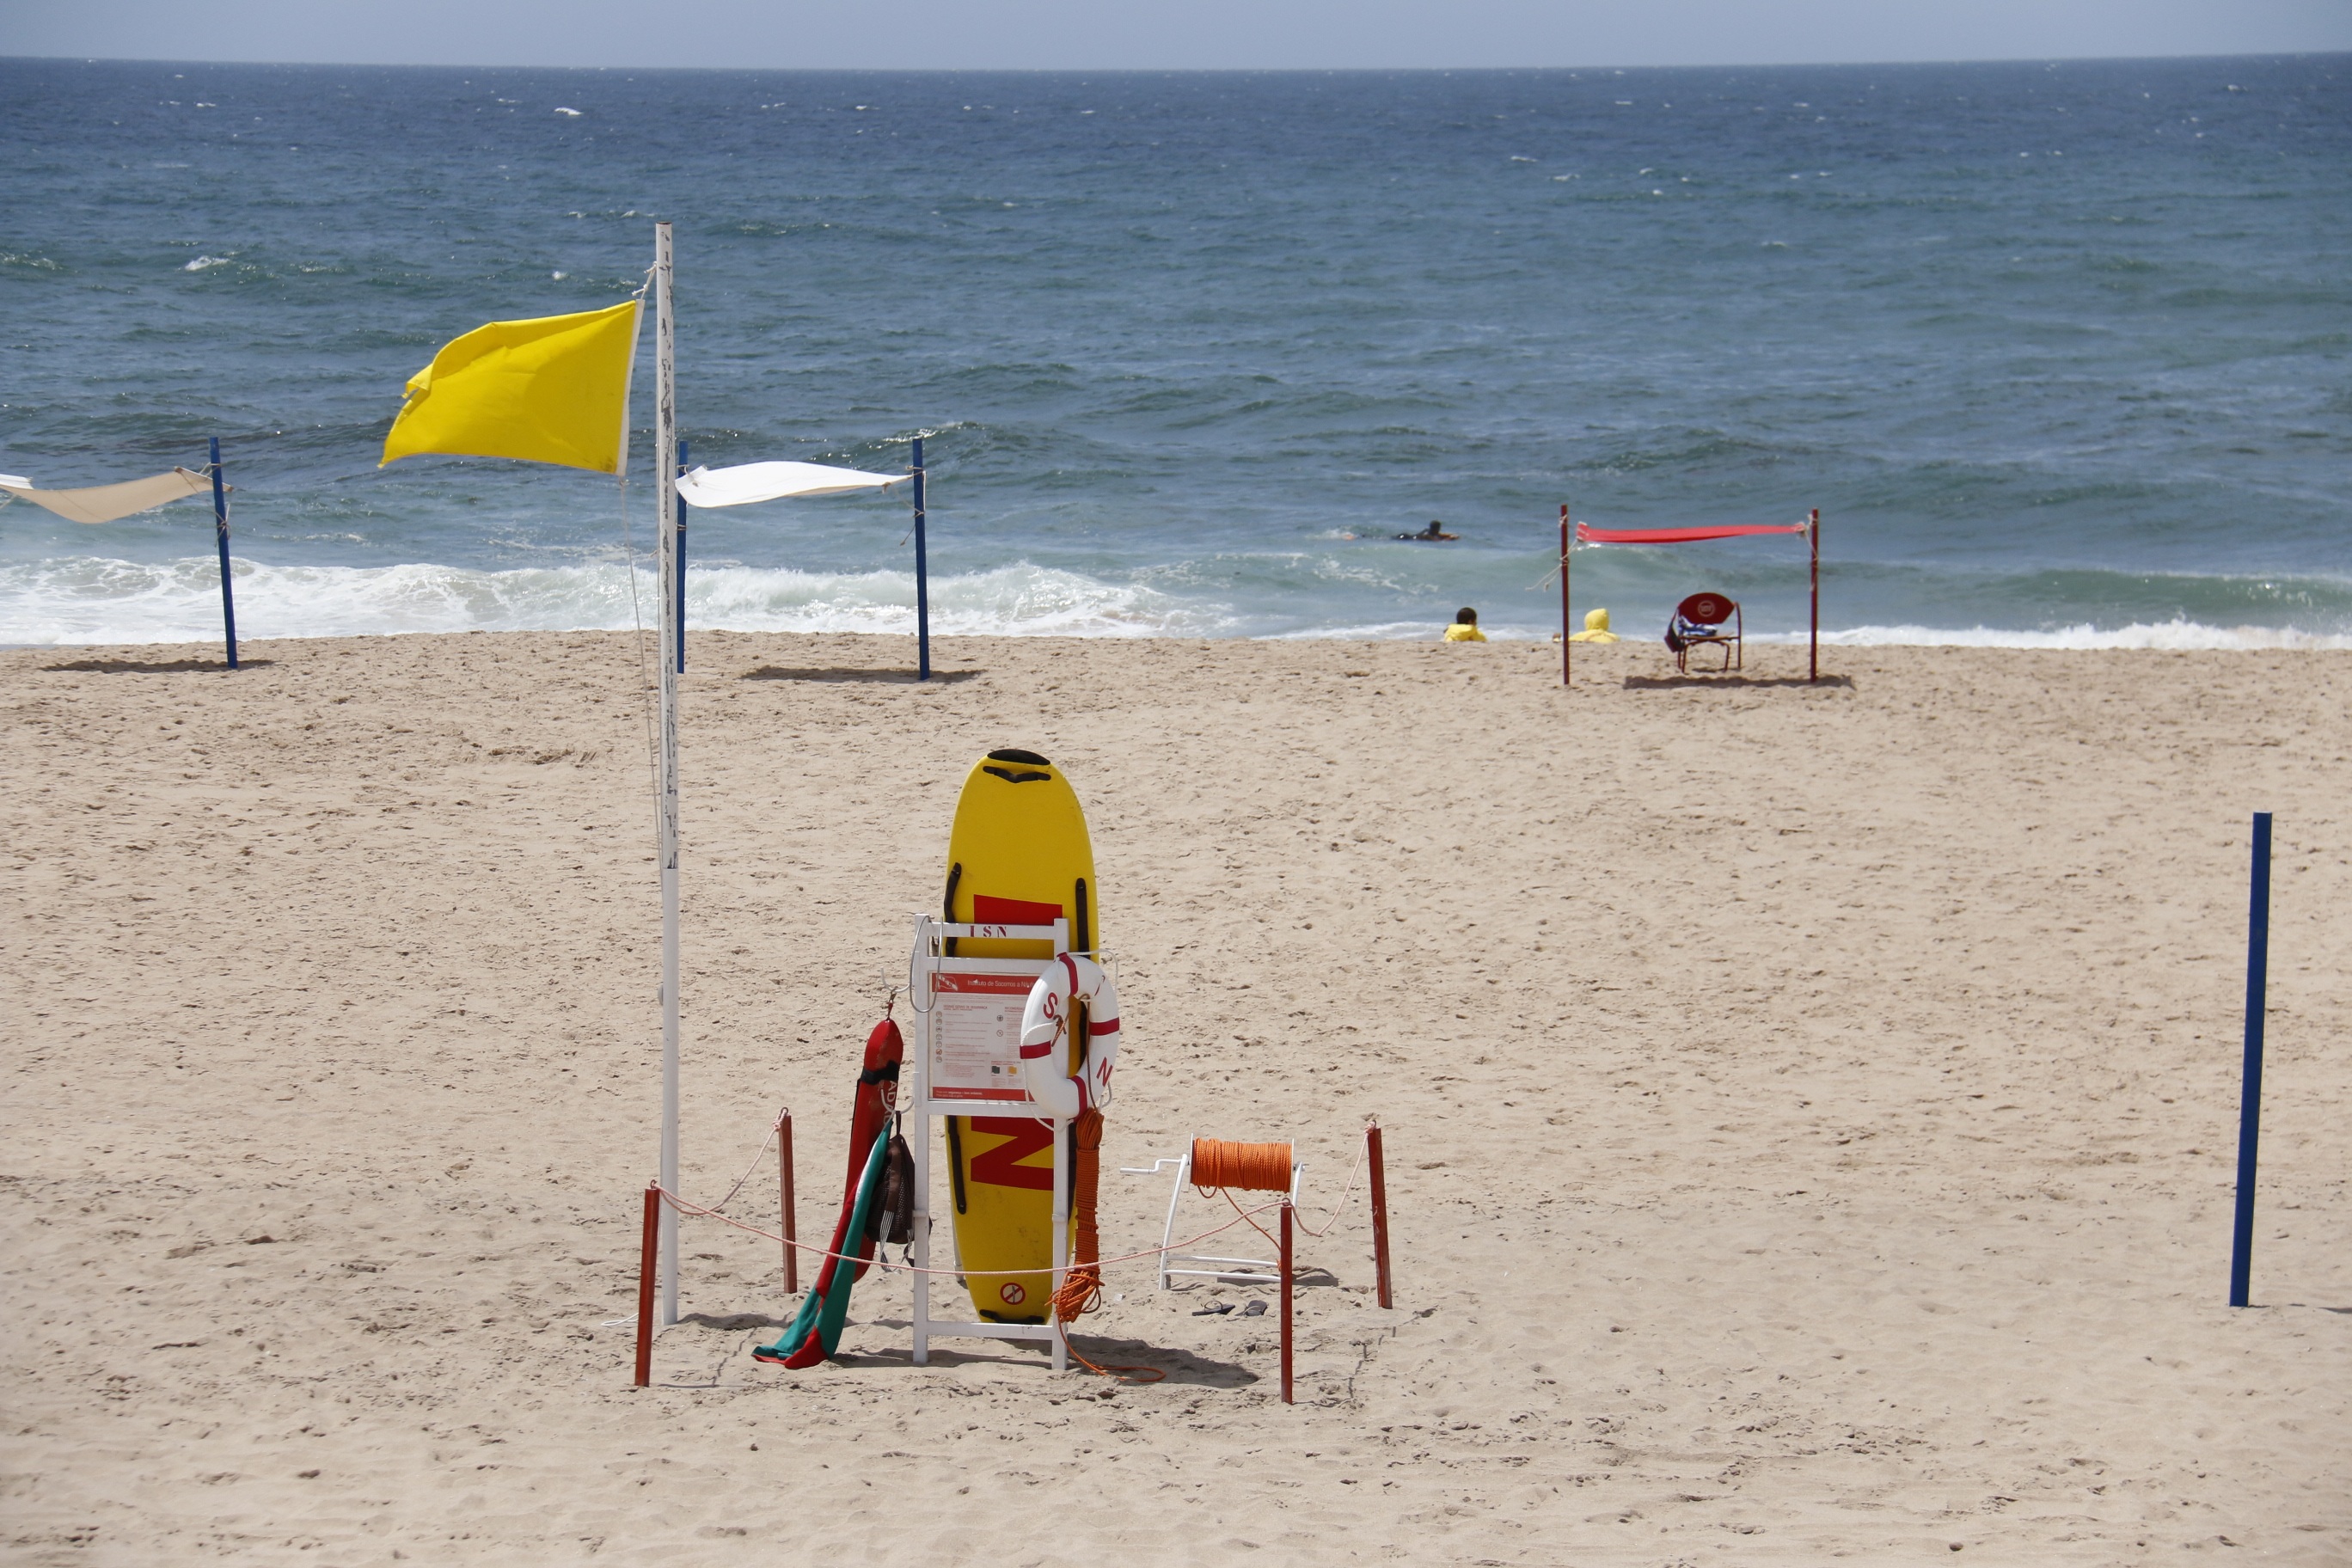
beach, sea, coast, sand, ocean, shore, wave, wind, vacation, surfboard, yellow, security, body of water, sports, safety, mar, salvador, beira mar, salt water, surfing equipment and supplies